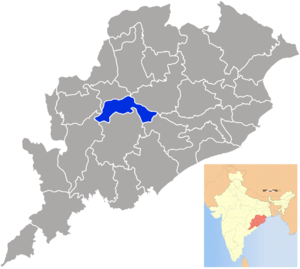
Le district de Boudh est un district de l'état de l'Orissa en Inde.